Ali Liebert

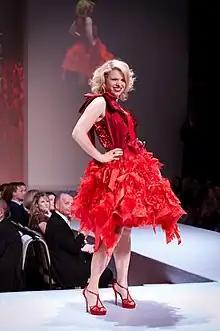
Liebert wearing Momo at 2012 The Heart Truth celebrity fashion show in Toronto

Alison Dyan Liebert (born August 20, 1981) is a Canadian actress, director, model and producer. She was a recipient of a Canadian Screen Award for work in the wartime series "Bomb Girls".